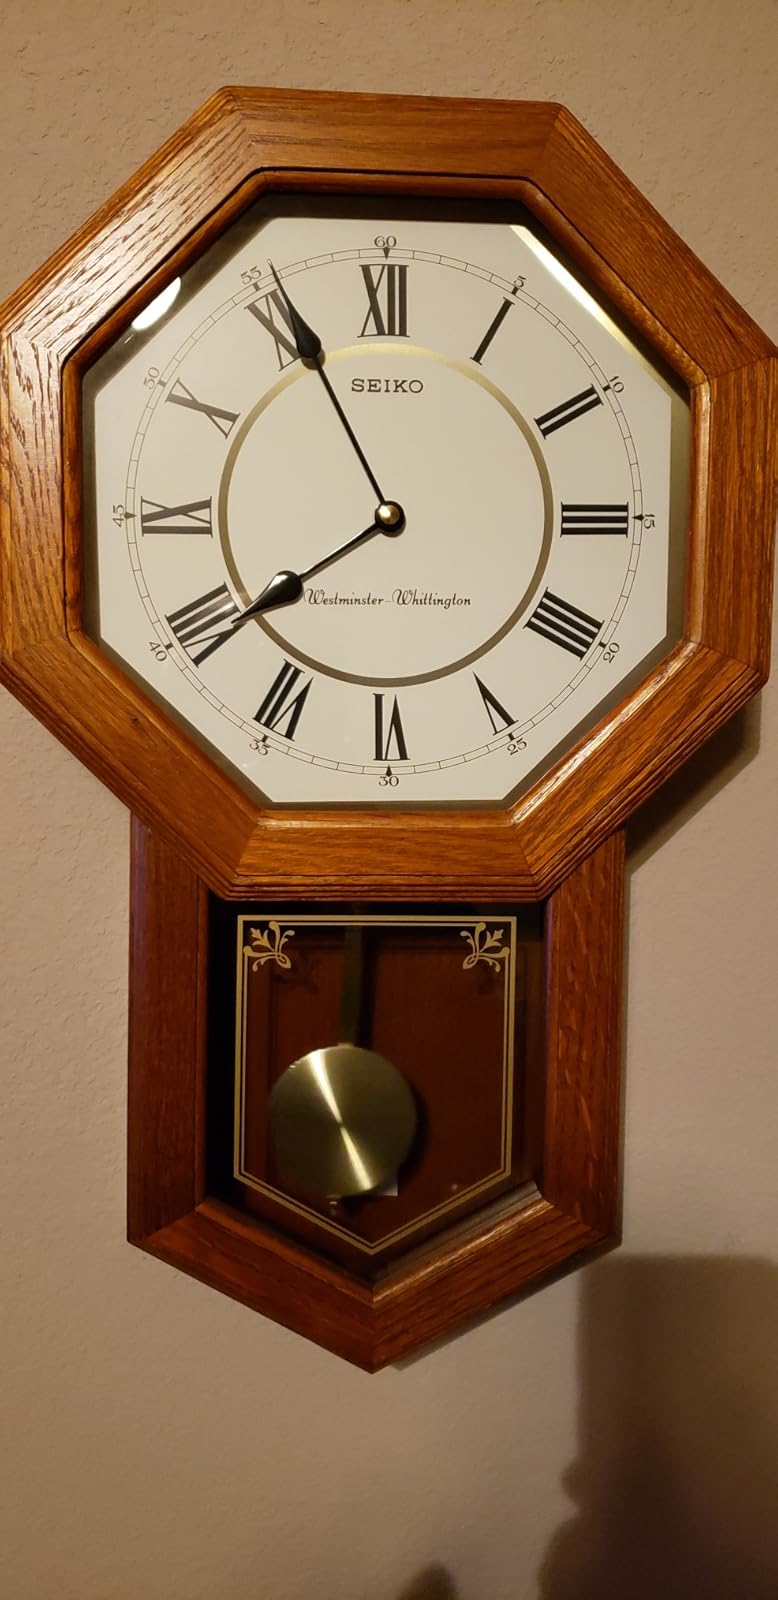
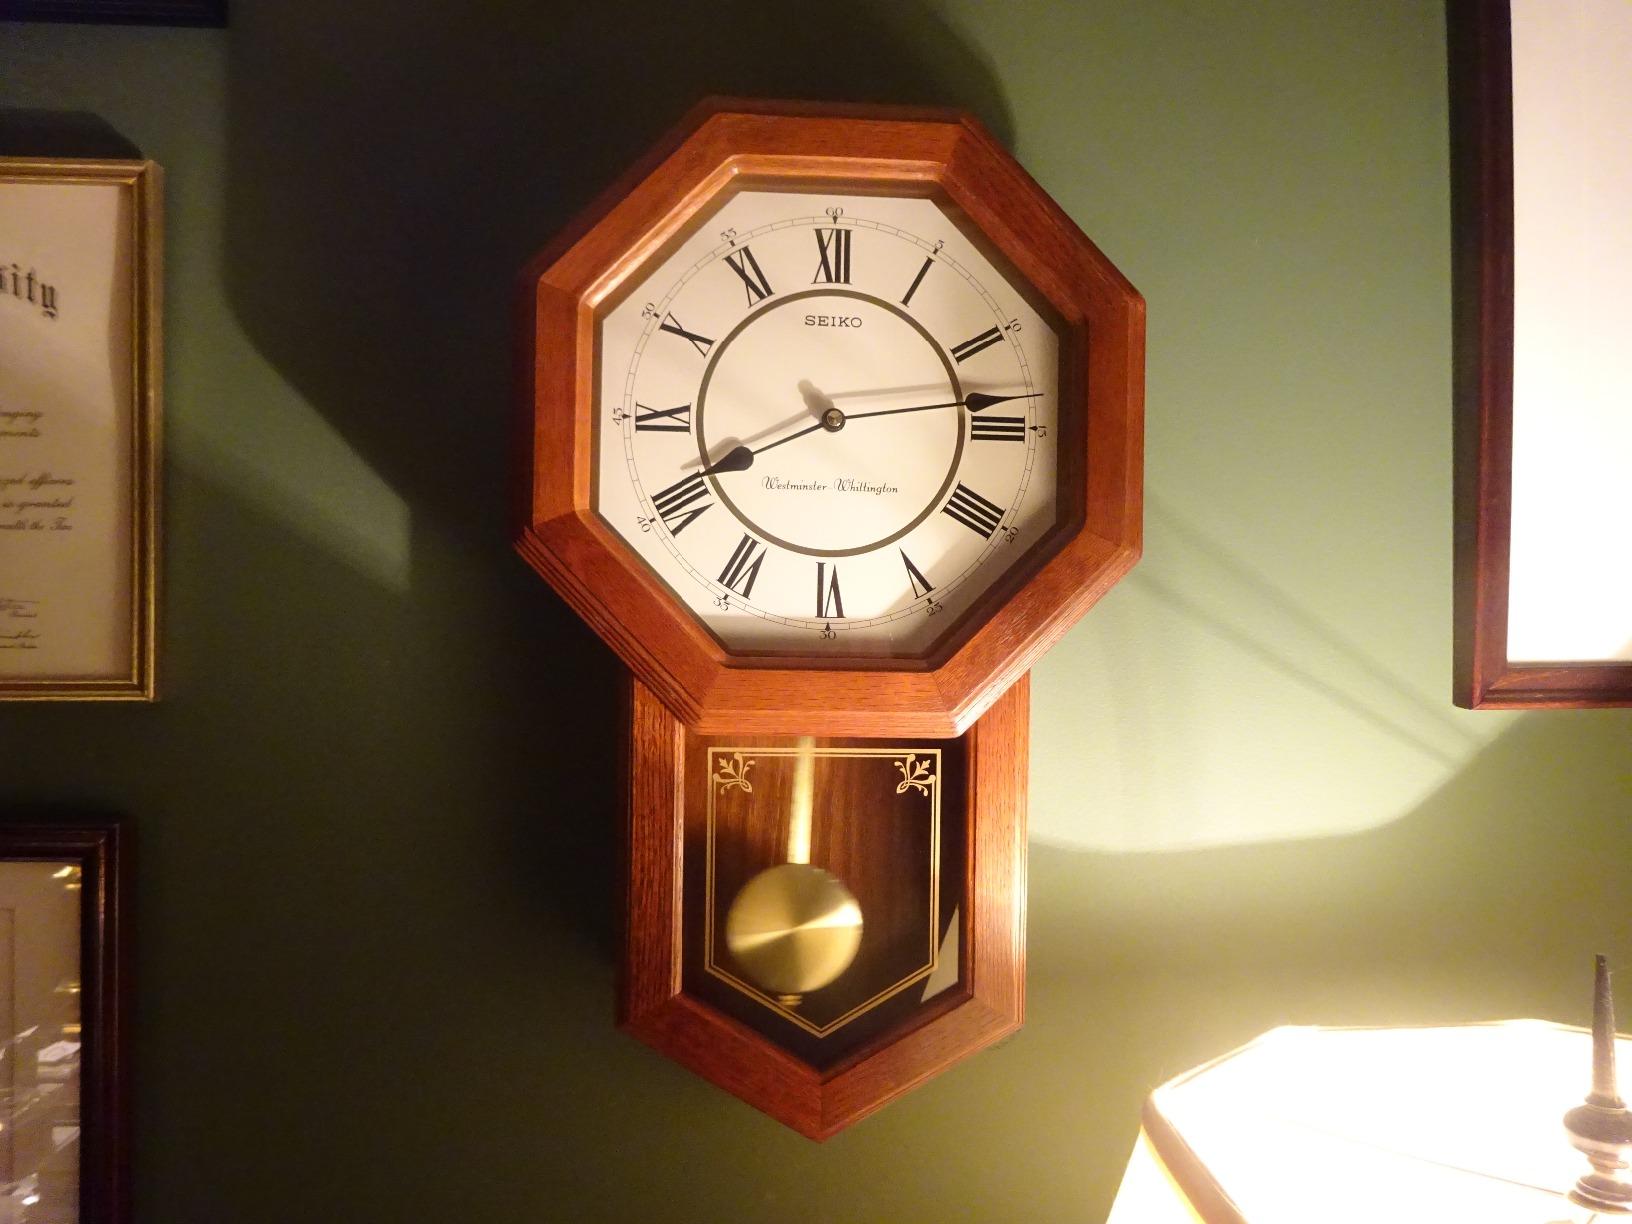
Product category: clock
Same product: yes